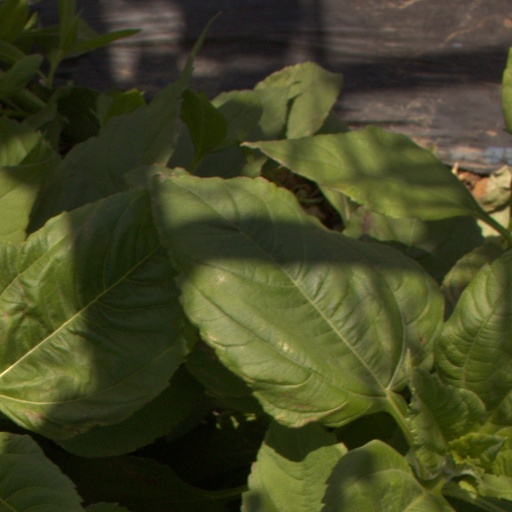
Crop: Jerusalem artichoke